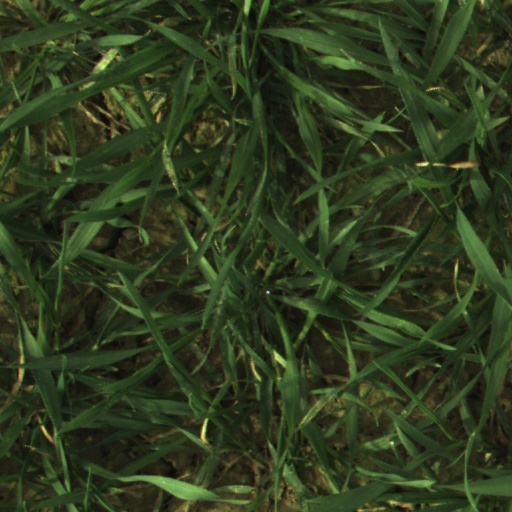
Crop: wheat